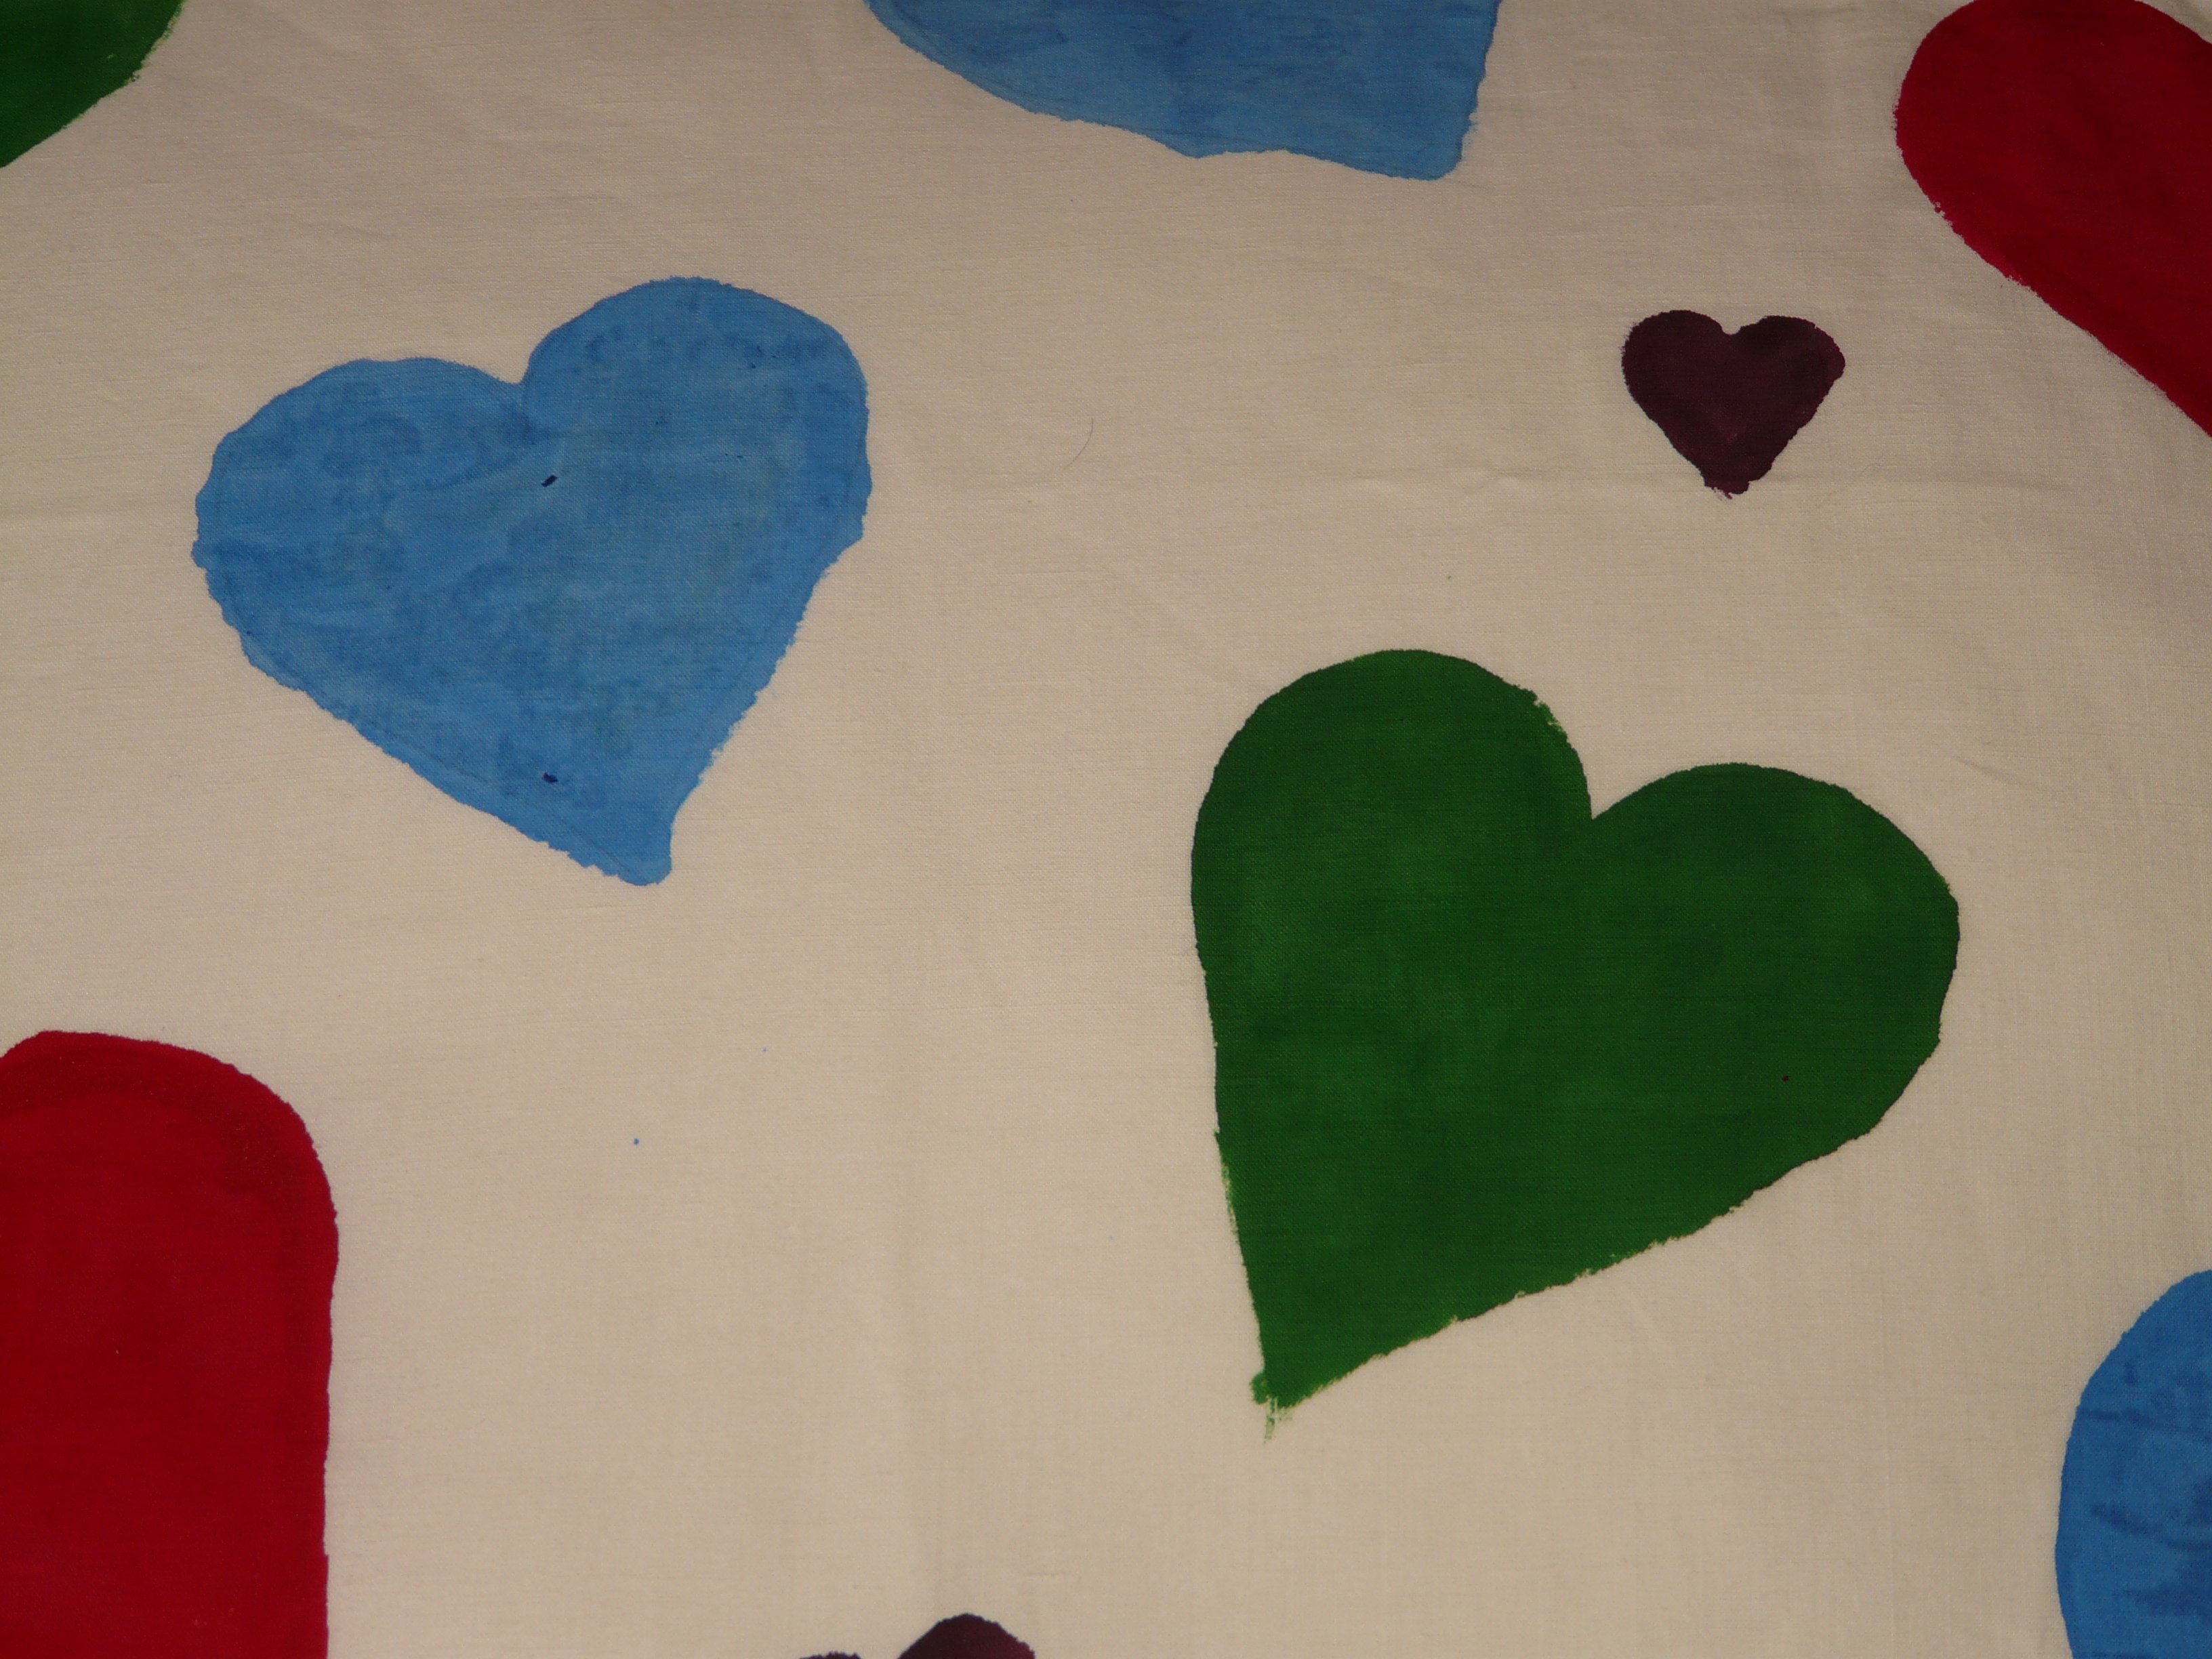
leaf, flower, petal, love, heart, green, red, color, romance, blue, circle, human body, art, organ, shape, herzchen